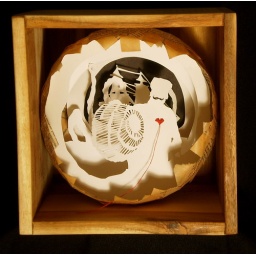
scherenschnitte cut paper in wooden diorama8x8x7